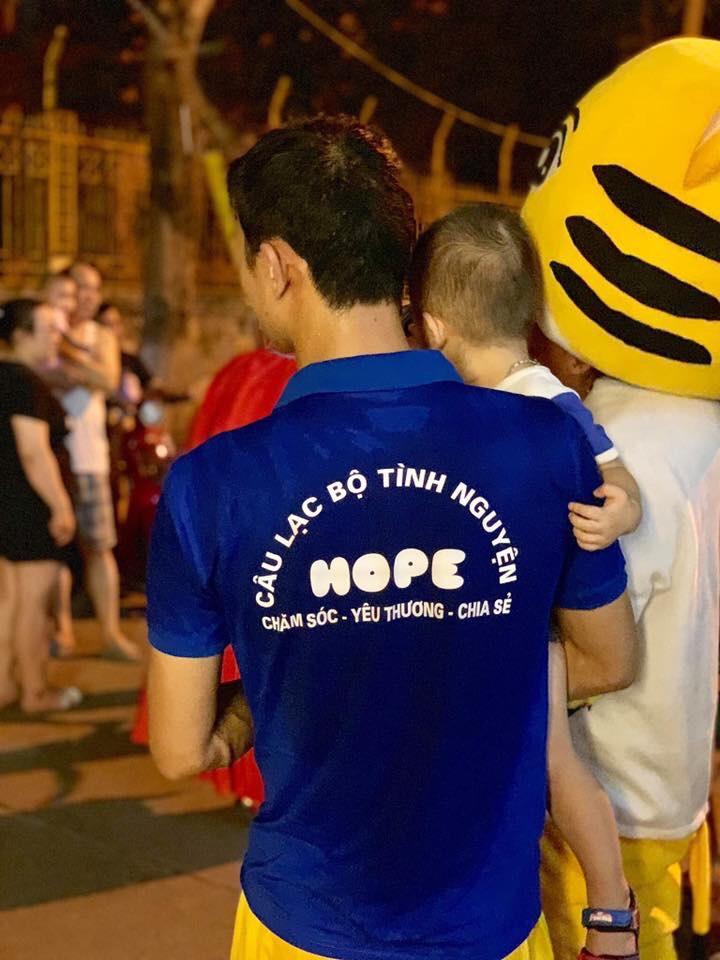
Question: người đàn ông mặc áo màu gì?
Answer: màu xanh dương